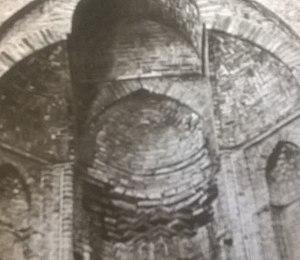
Les muqarnas sont un motif ornemental de l'architecture islamique depuis l'époque médiévale.